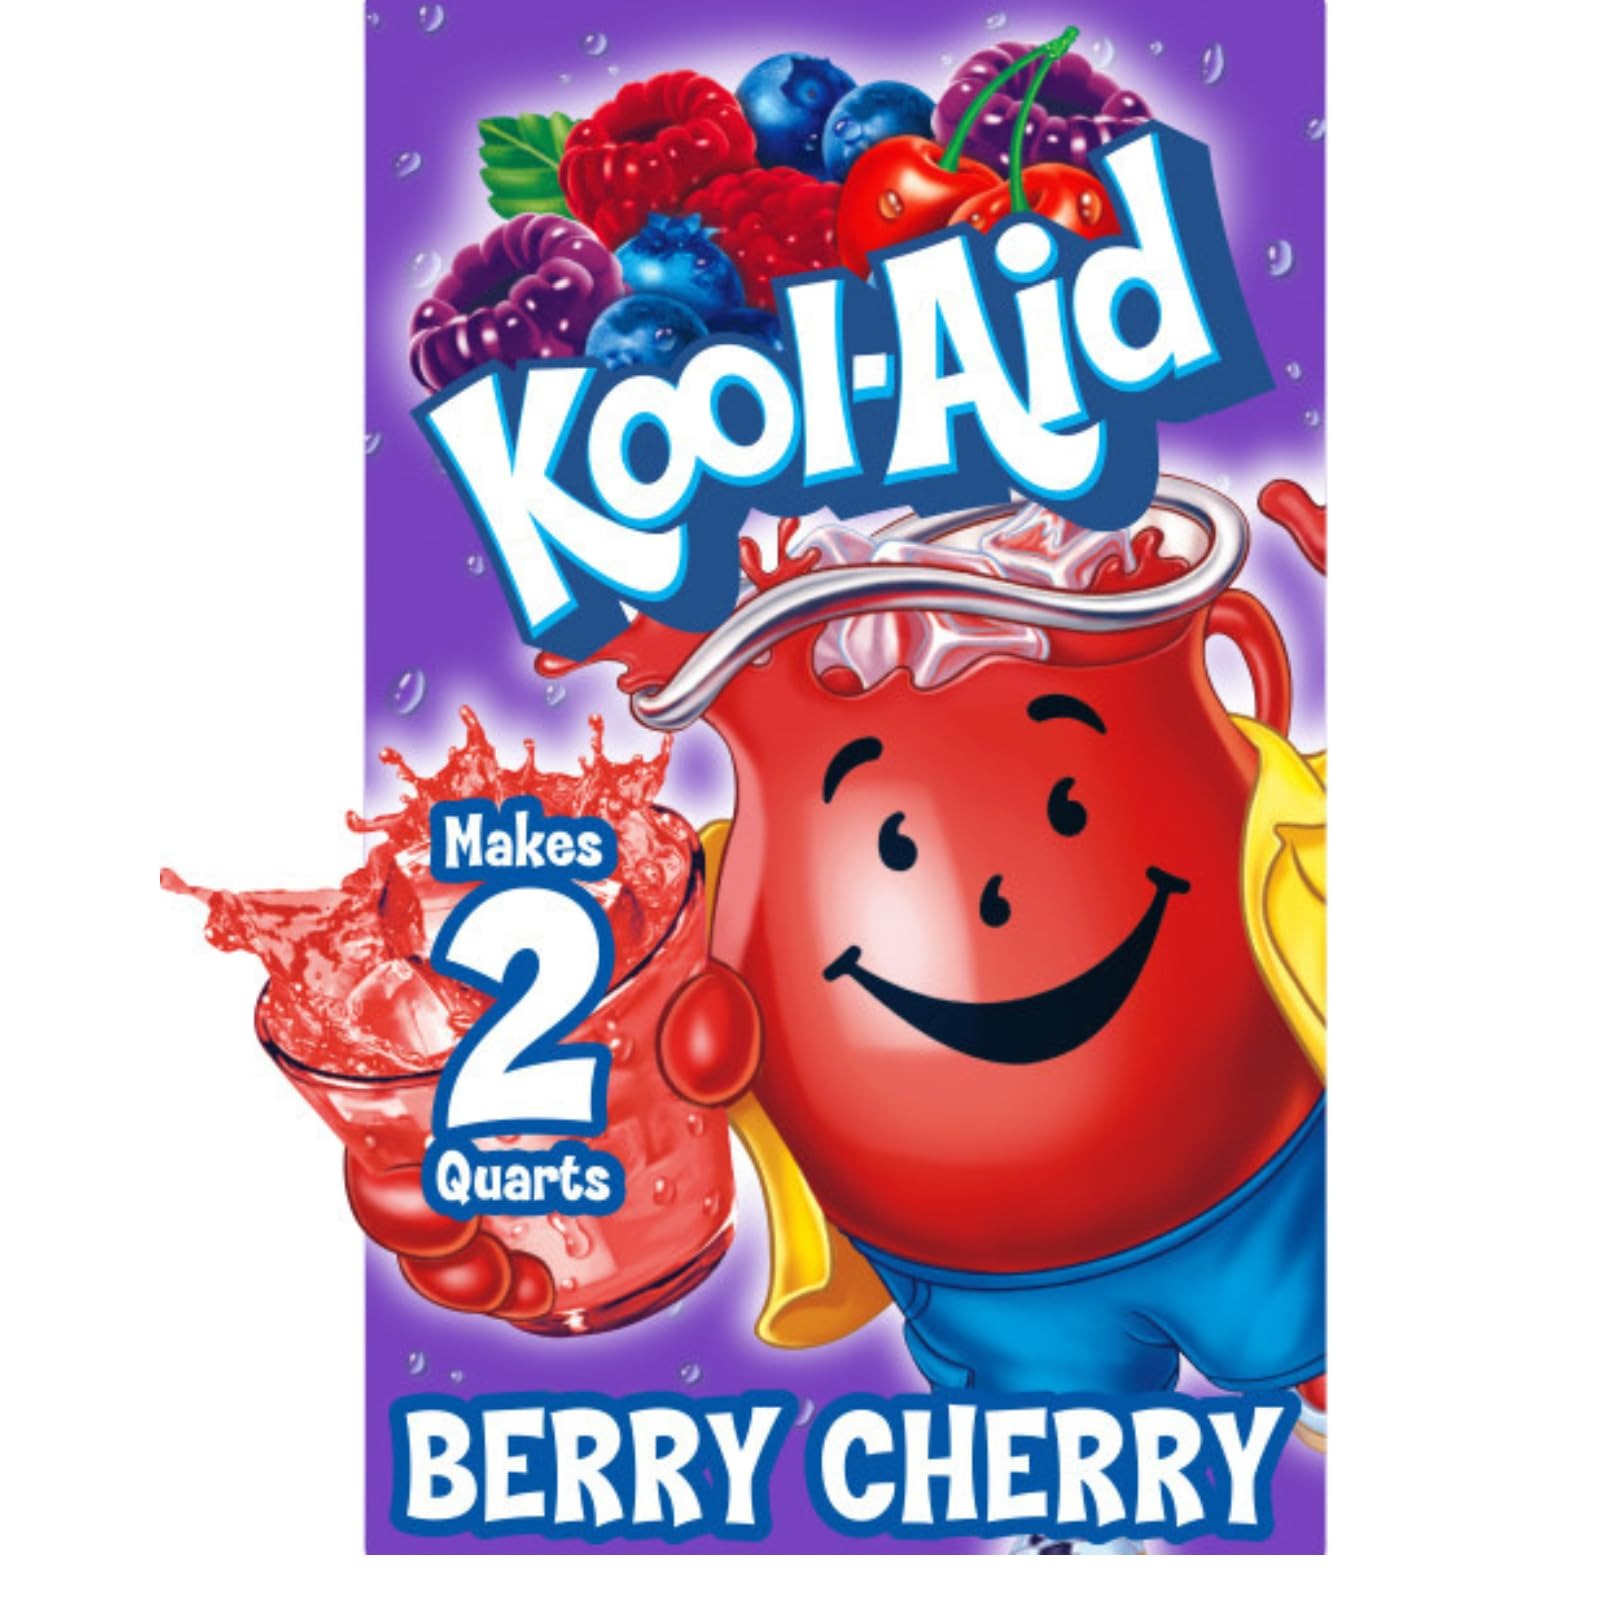
Item Name: Kool-Aid Twists Blastin' Berry Cherry Unsweetened Soft Drink Mix, 0.17-Ounce Packets (Pack of 96)
Bullet Point 1: .17 Ounce packets, pack of 96
Bullet Point 2: Good source of vitamin C
Bullet Point 3: Caffeine Free
Value: 16.32
Unit: Ounce

Price: 29.88